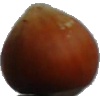
Label: Nut Forest 1